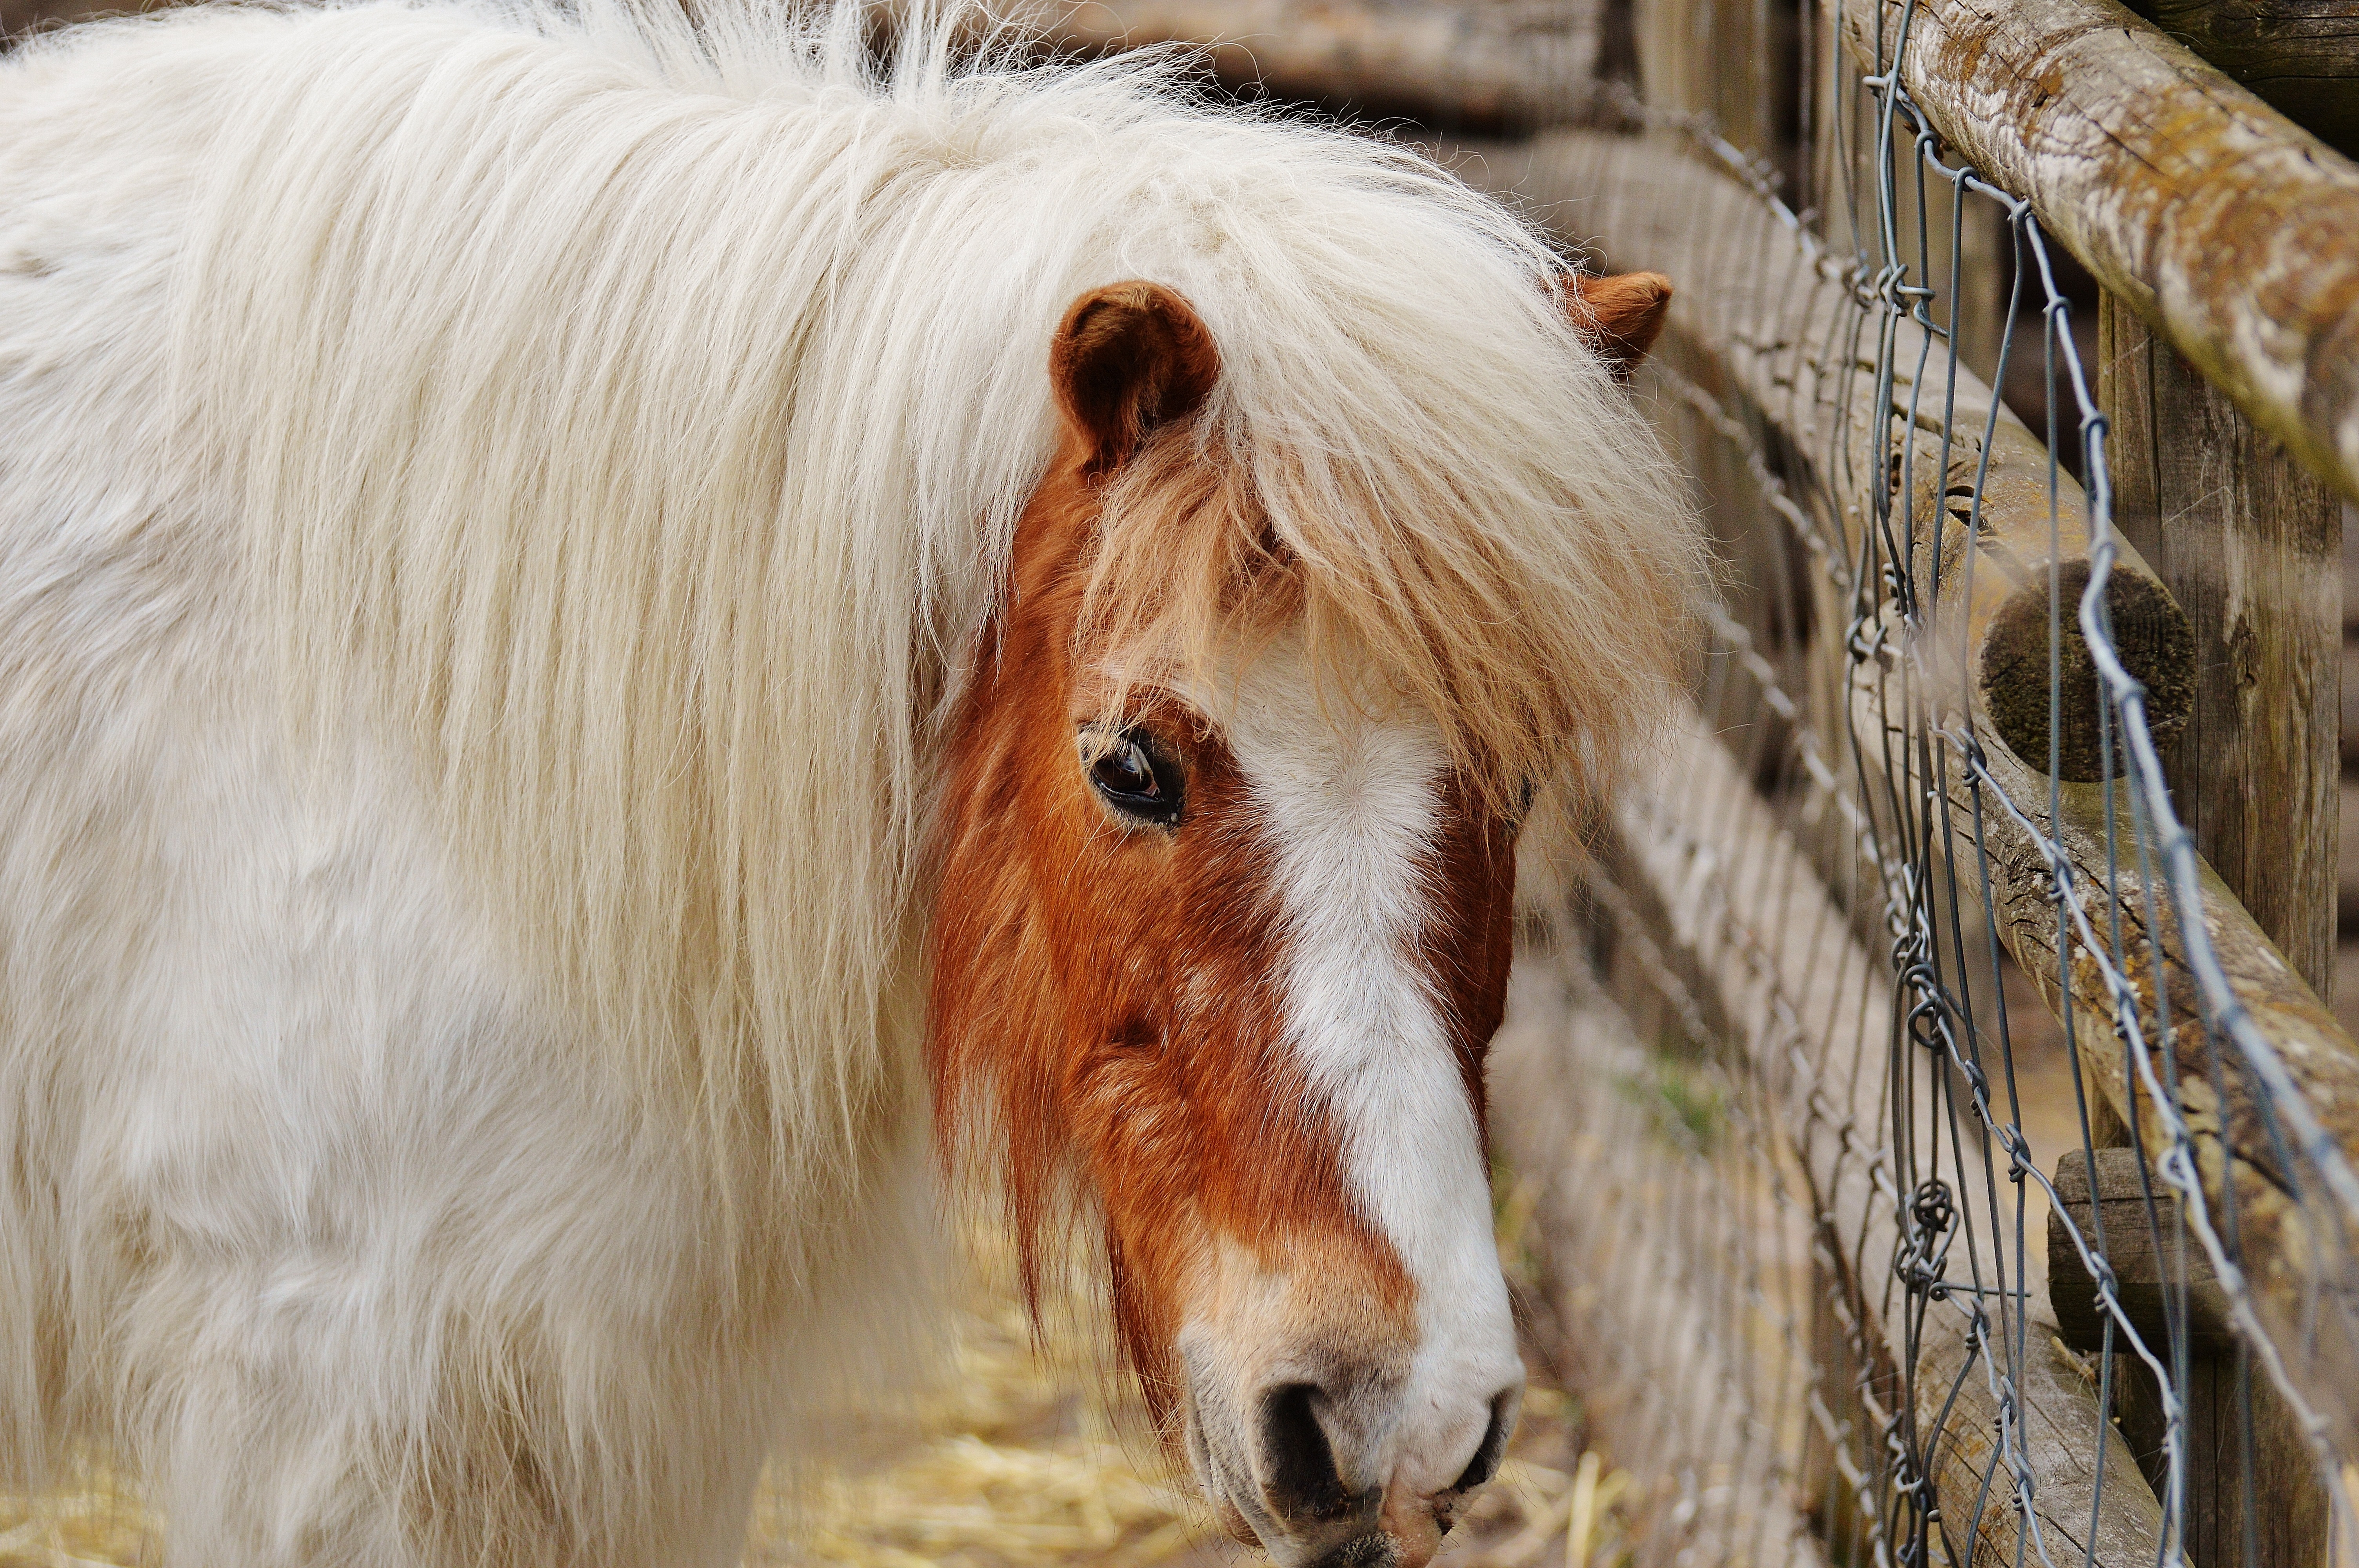
nature, white, animal, cute, portrait, horse, brown, mammal, stallion, mane, goats, pony, vertebrate, funny, mare, wildpark poing, horse like mammal, mustang horse